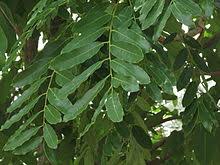
Ci nataal bii ay xobi garab yu wert ak bànqaas yu ñu jàpp. Garab gi nag garabu daqaar la. Xob yi sew am rëdd yu weex ci digg ba, sëq lool, rancaloo bàyyi seen diggante fu nu mën a gise asamaan si.